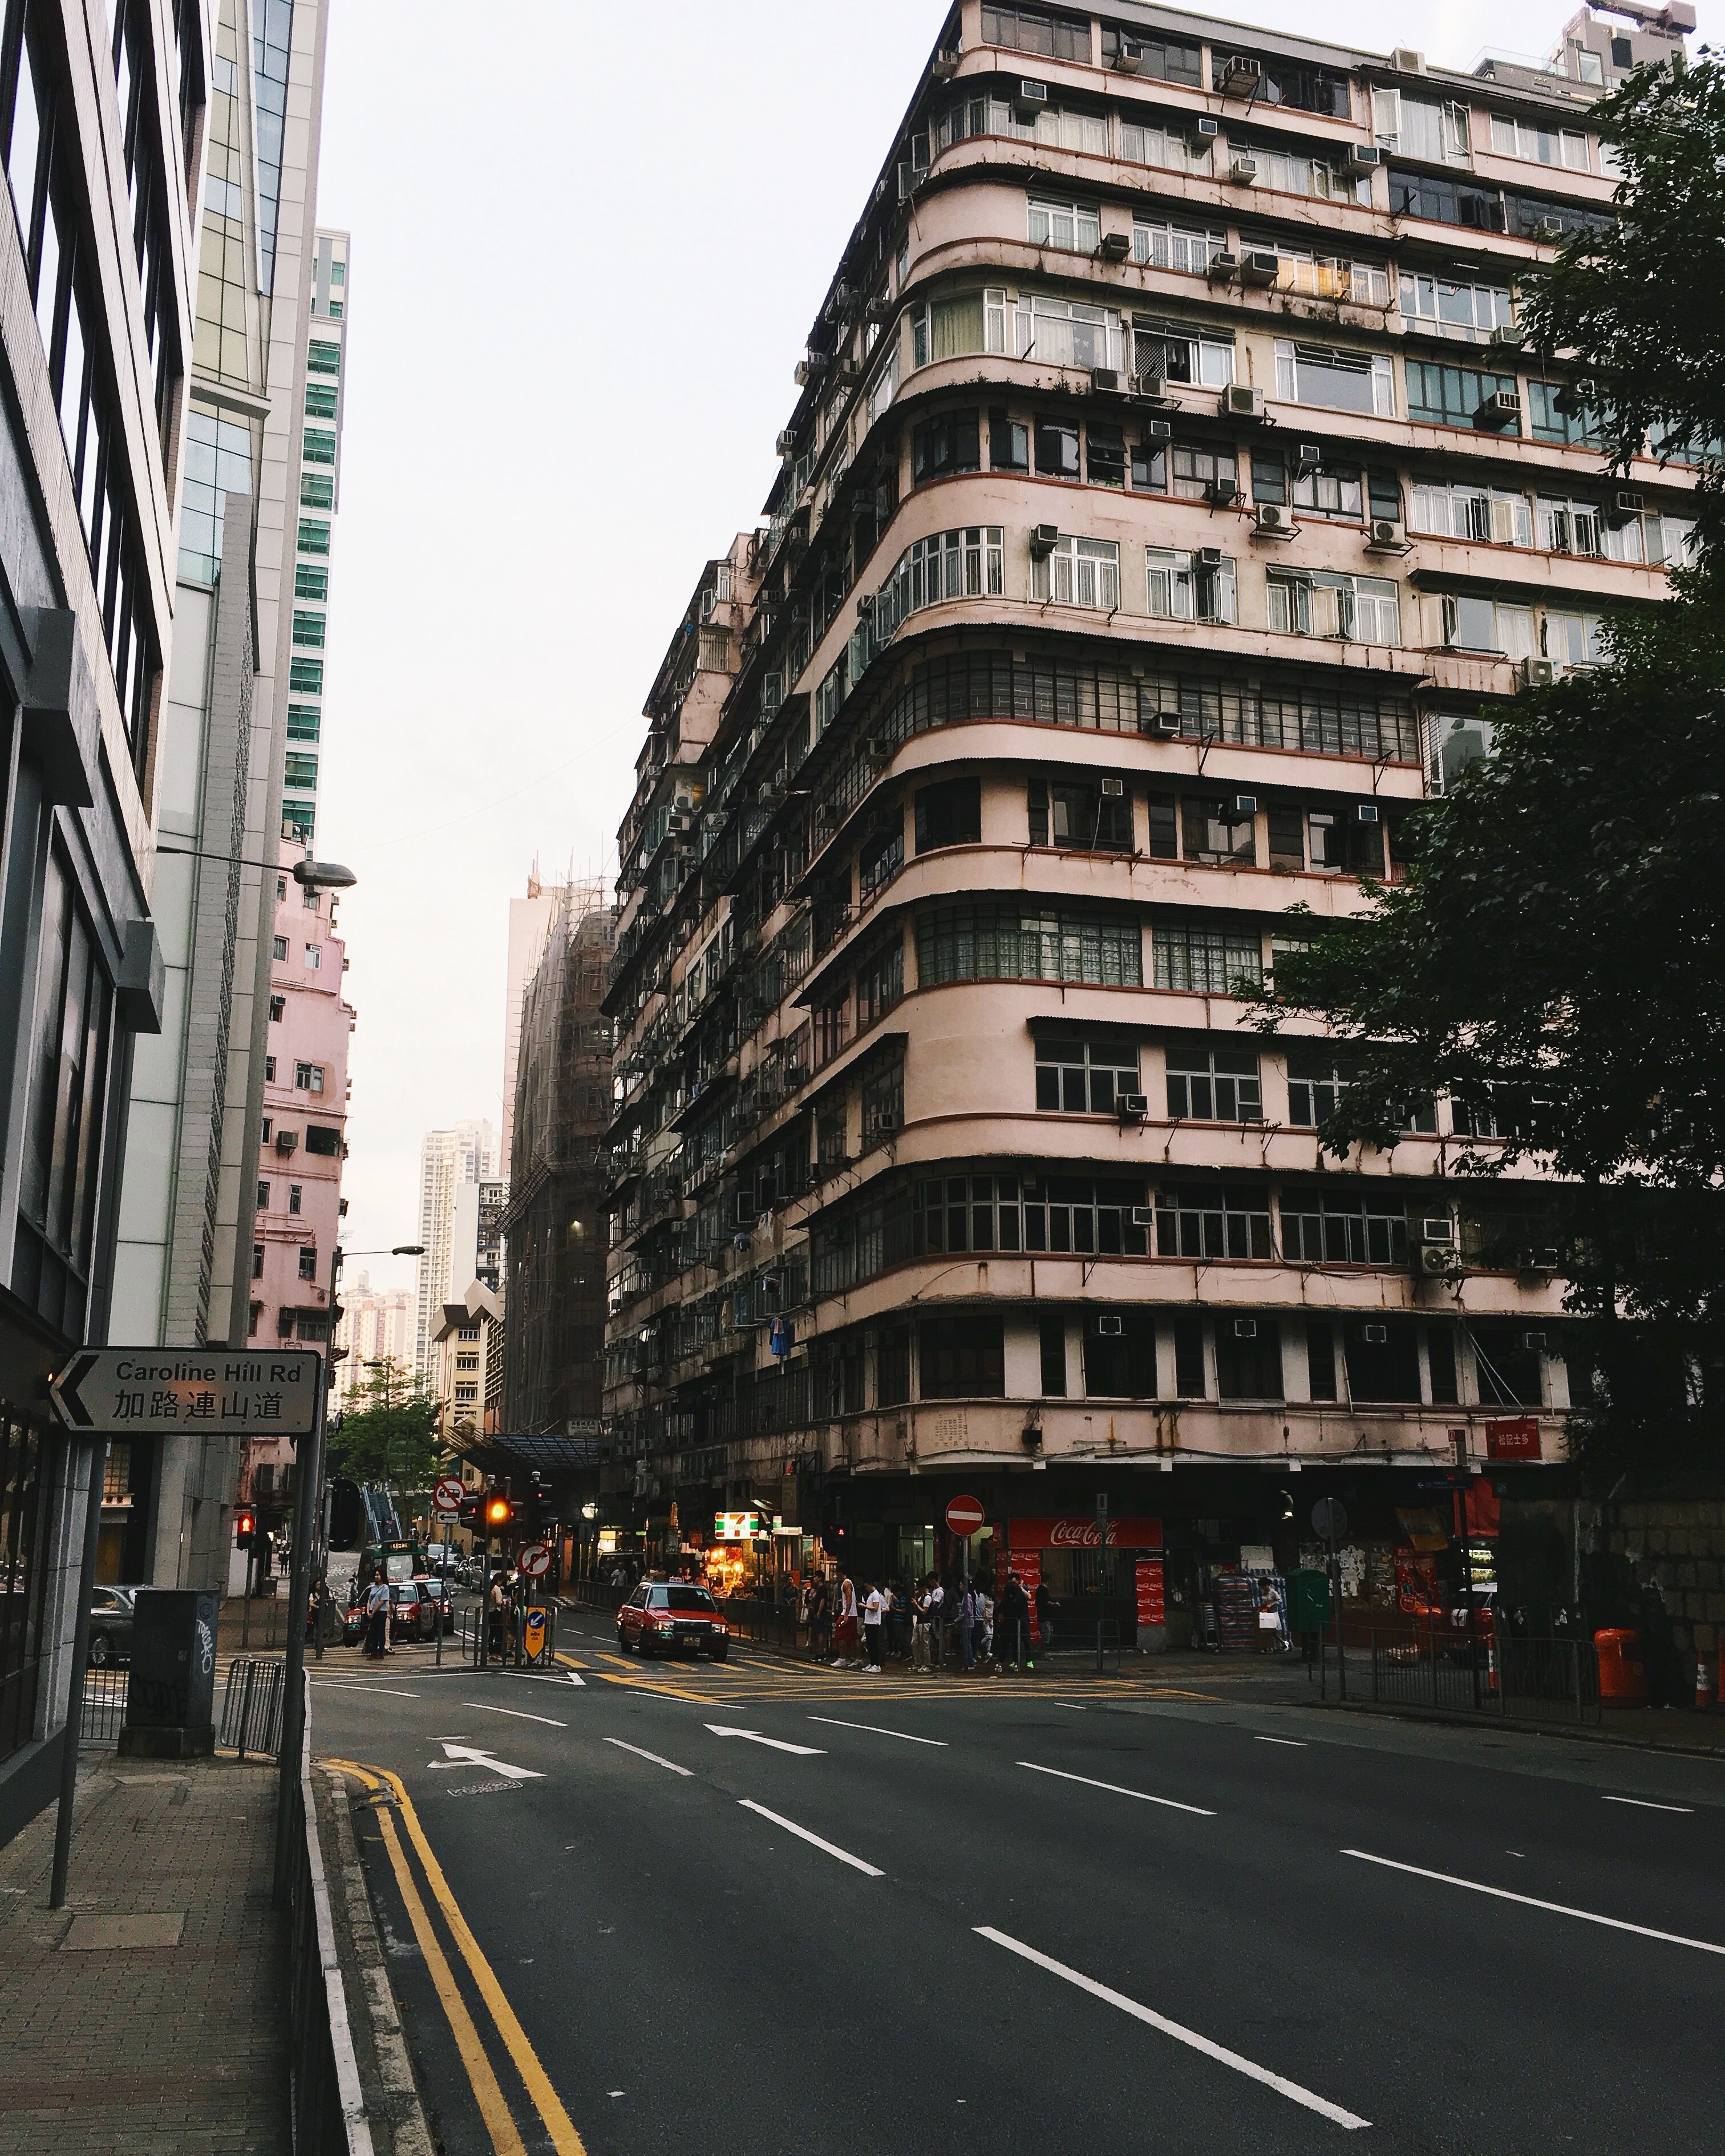
architecture, road, street, city, skyscraper, cityscape, downtown, lane, tower block, infrastructure, metropolis, condominium, neighbourhood, urban area, residential area, human settlement, metropolitan area